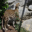
Label: leopard